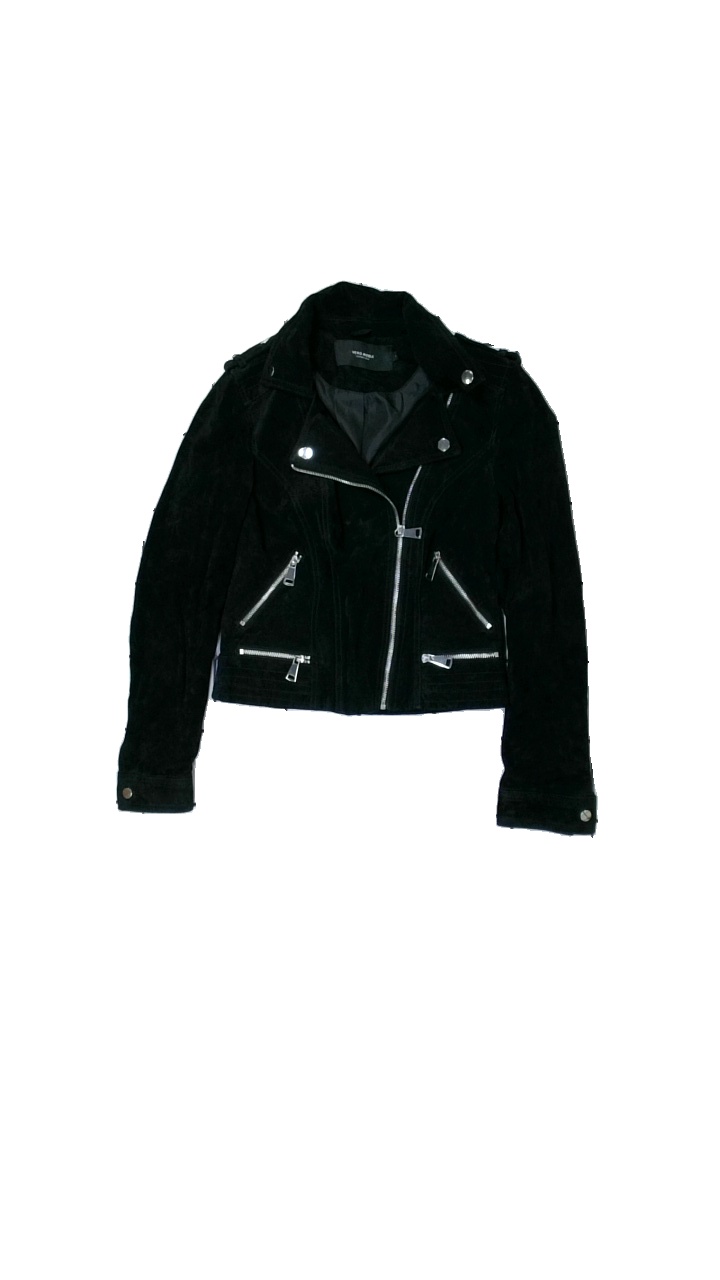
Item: Jacket (Ladies)
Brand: Vero Moda
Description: Black faux suede jacket from Vero Moda, size S. Okay condition.
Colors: Black
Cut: Regular
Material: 100% visc
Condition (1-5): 3
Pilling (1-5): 5
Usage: Reuse
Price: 50-100